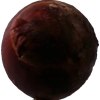
Label: red_onion